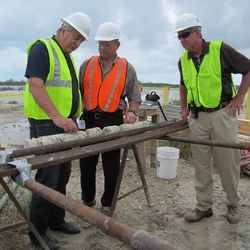
Label: Geology_&_Hydro_Geology_Projects